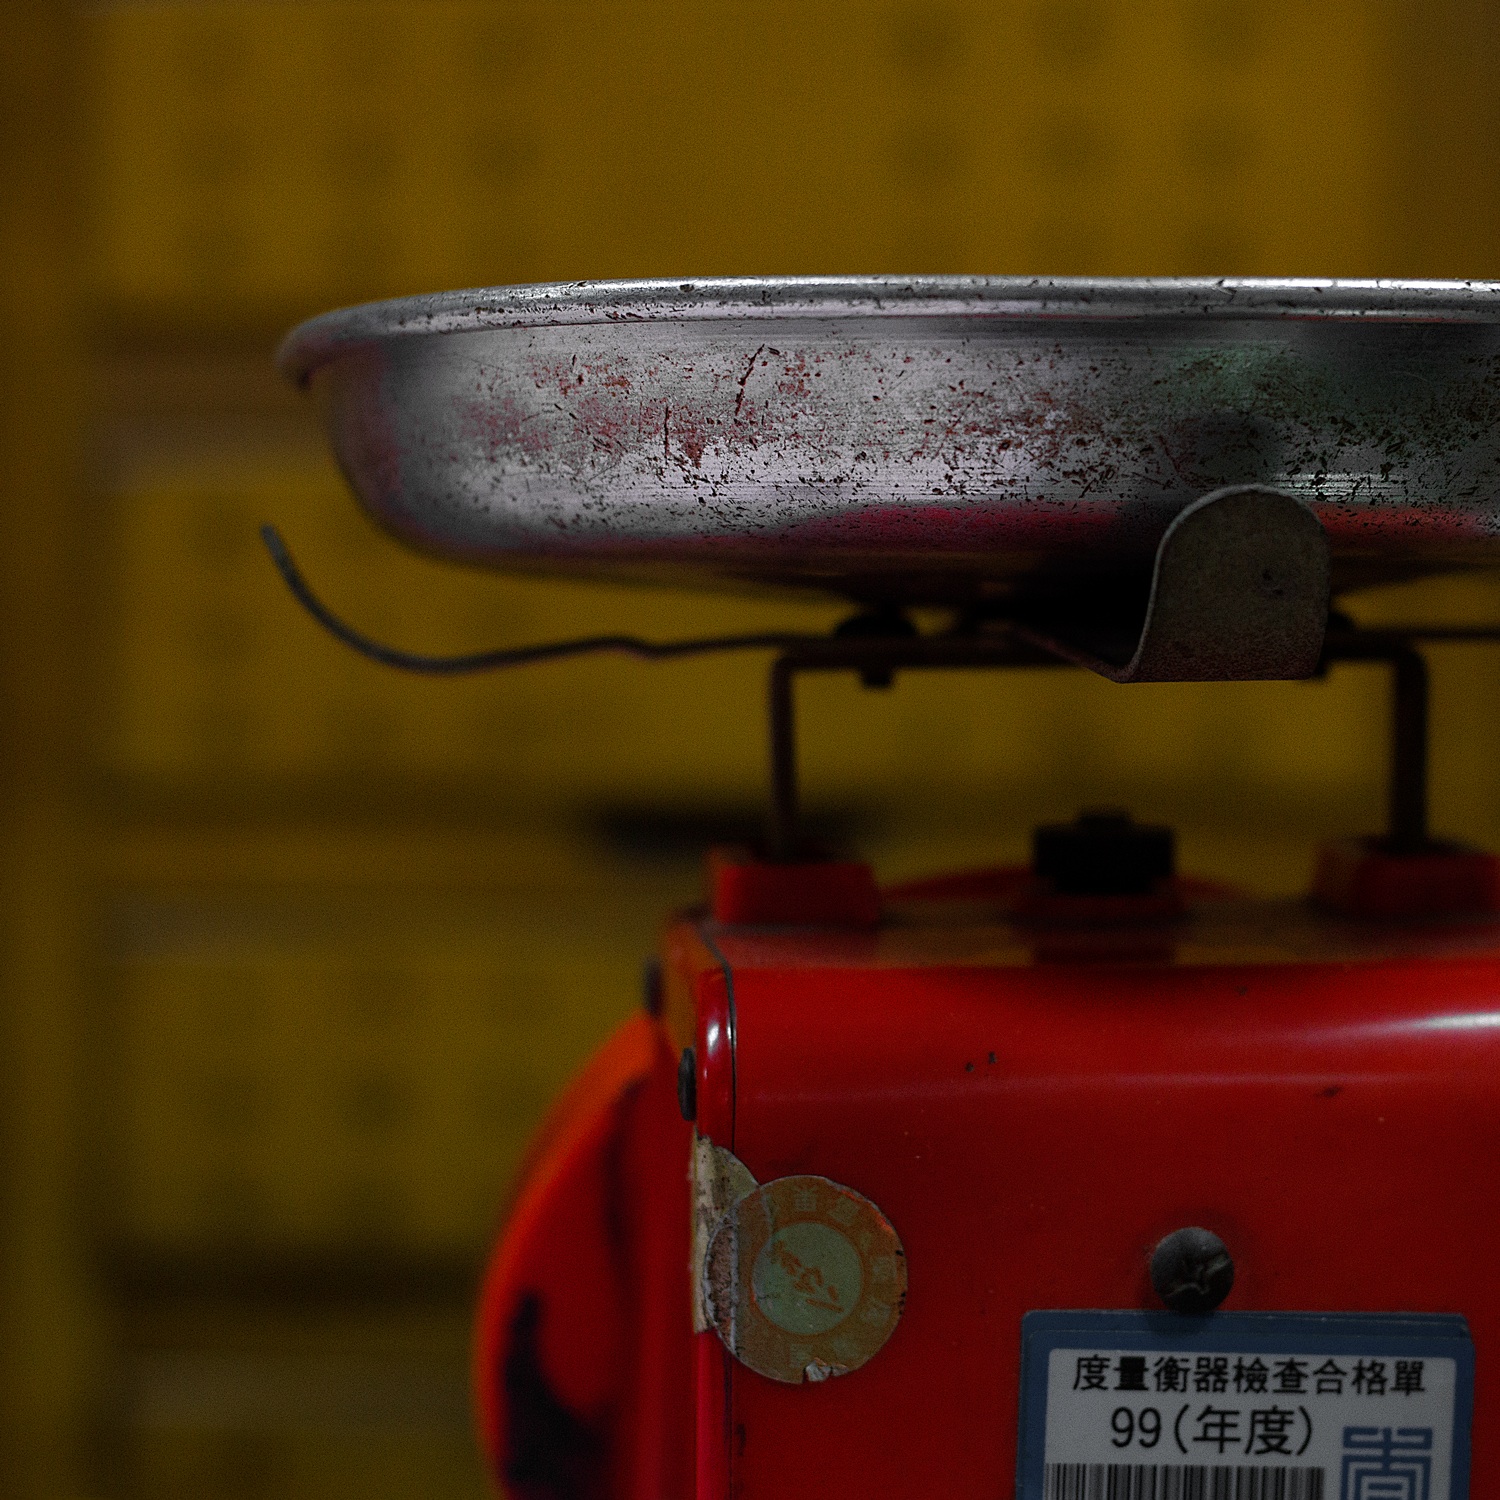
light, red, vehicle, color, lighting, automotive exterior